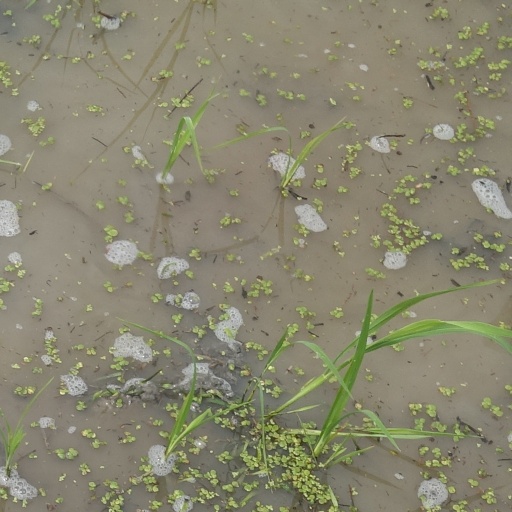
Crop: rice